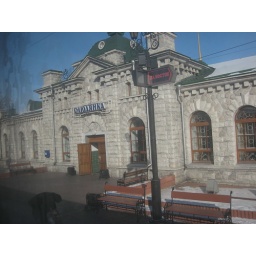
cute train station in siberia